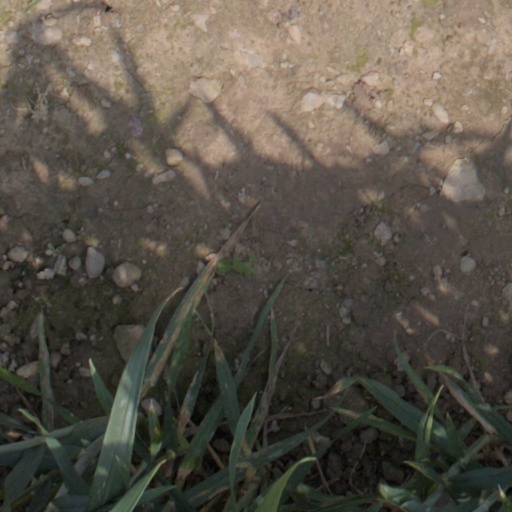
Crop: wheat